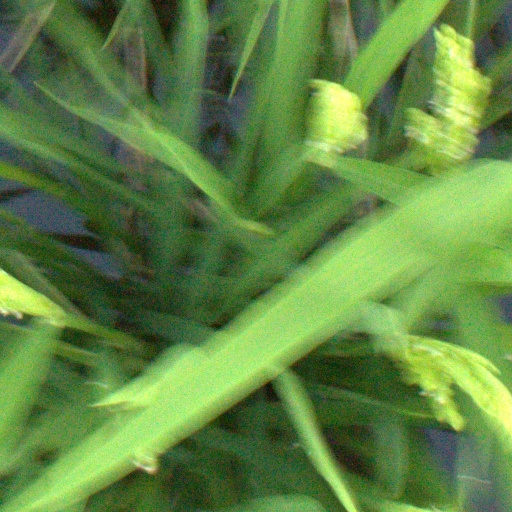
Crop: rice